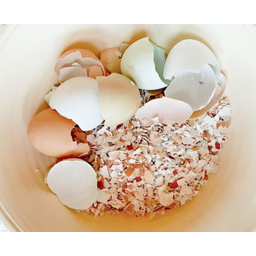
Label: eggshells